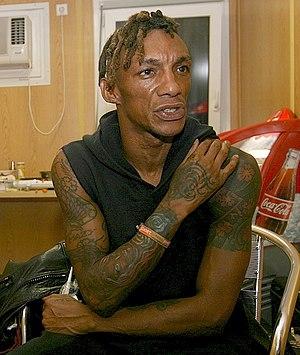
Tricky [tɹɪki], de son vrai nom Adrian Nicholas Matthews Thaws, est un musicien britannique, né le 27 janvier 1968. Il est considéré comme un des piliers du trip hop, mouvement musical des années 1990 et il mélange notamment rock, hip-hop, musique électronique et musique soul. Son premier album, Maxinquaye, a été nommé pour le Mercury Prize et fut élu album de l’année par la revue musicale NME. Il fut membre de Massive Attack mais il quitte le groupe en 1994 après la sortie de l'album Protection.